Marshlands (Beaufort, South Carolina)

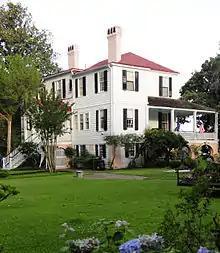
Marshlands

The house was built about 1814 for Dr. James Robert Verdier, and is noted among Beaufort's houses for its distinctive blend of Adam style elements with those from the West Indies, the latter including the arcaded basement and the single-story porch (when typical Beafort houses have two-story porches). Dr. Verdier was noted for discovering early treatments for yellow fever; his house was used during the American Civil War as the headquarters for the United States Sanitary Commission. The house is privately owned, and is not open to the public.